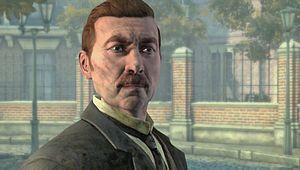
Le Testament de Sherlock Holmes est un jeu vidéo d'aventure développé par Frogwares et sorti sur PC, Xbox 360 et PS3 le 20 septembre 2012.
Frogwares est un studio de développement de jeux vidéo ukrainien fondé en 2000, particulièrement actif dans le domaine du jeu d'aventure où il s'est distingué par sa série de jeux Sherlock Holmes qui connait environ une nouvelle sortie tous les deux ans depuis 2002.